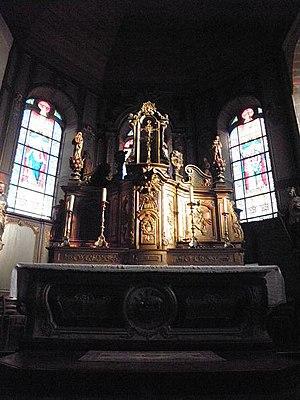
Maître-autel (XVIIIe siècle) de l'église St-André d'Antrain (35)
L'église Saint-André est l'église catholique de la ville d'Antrain. Elle dépend de l'archidiocèse de Rennes et elle est dédiée à l'apôtre saint André.